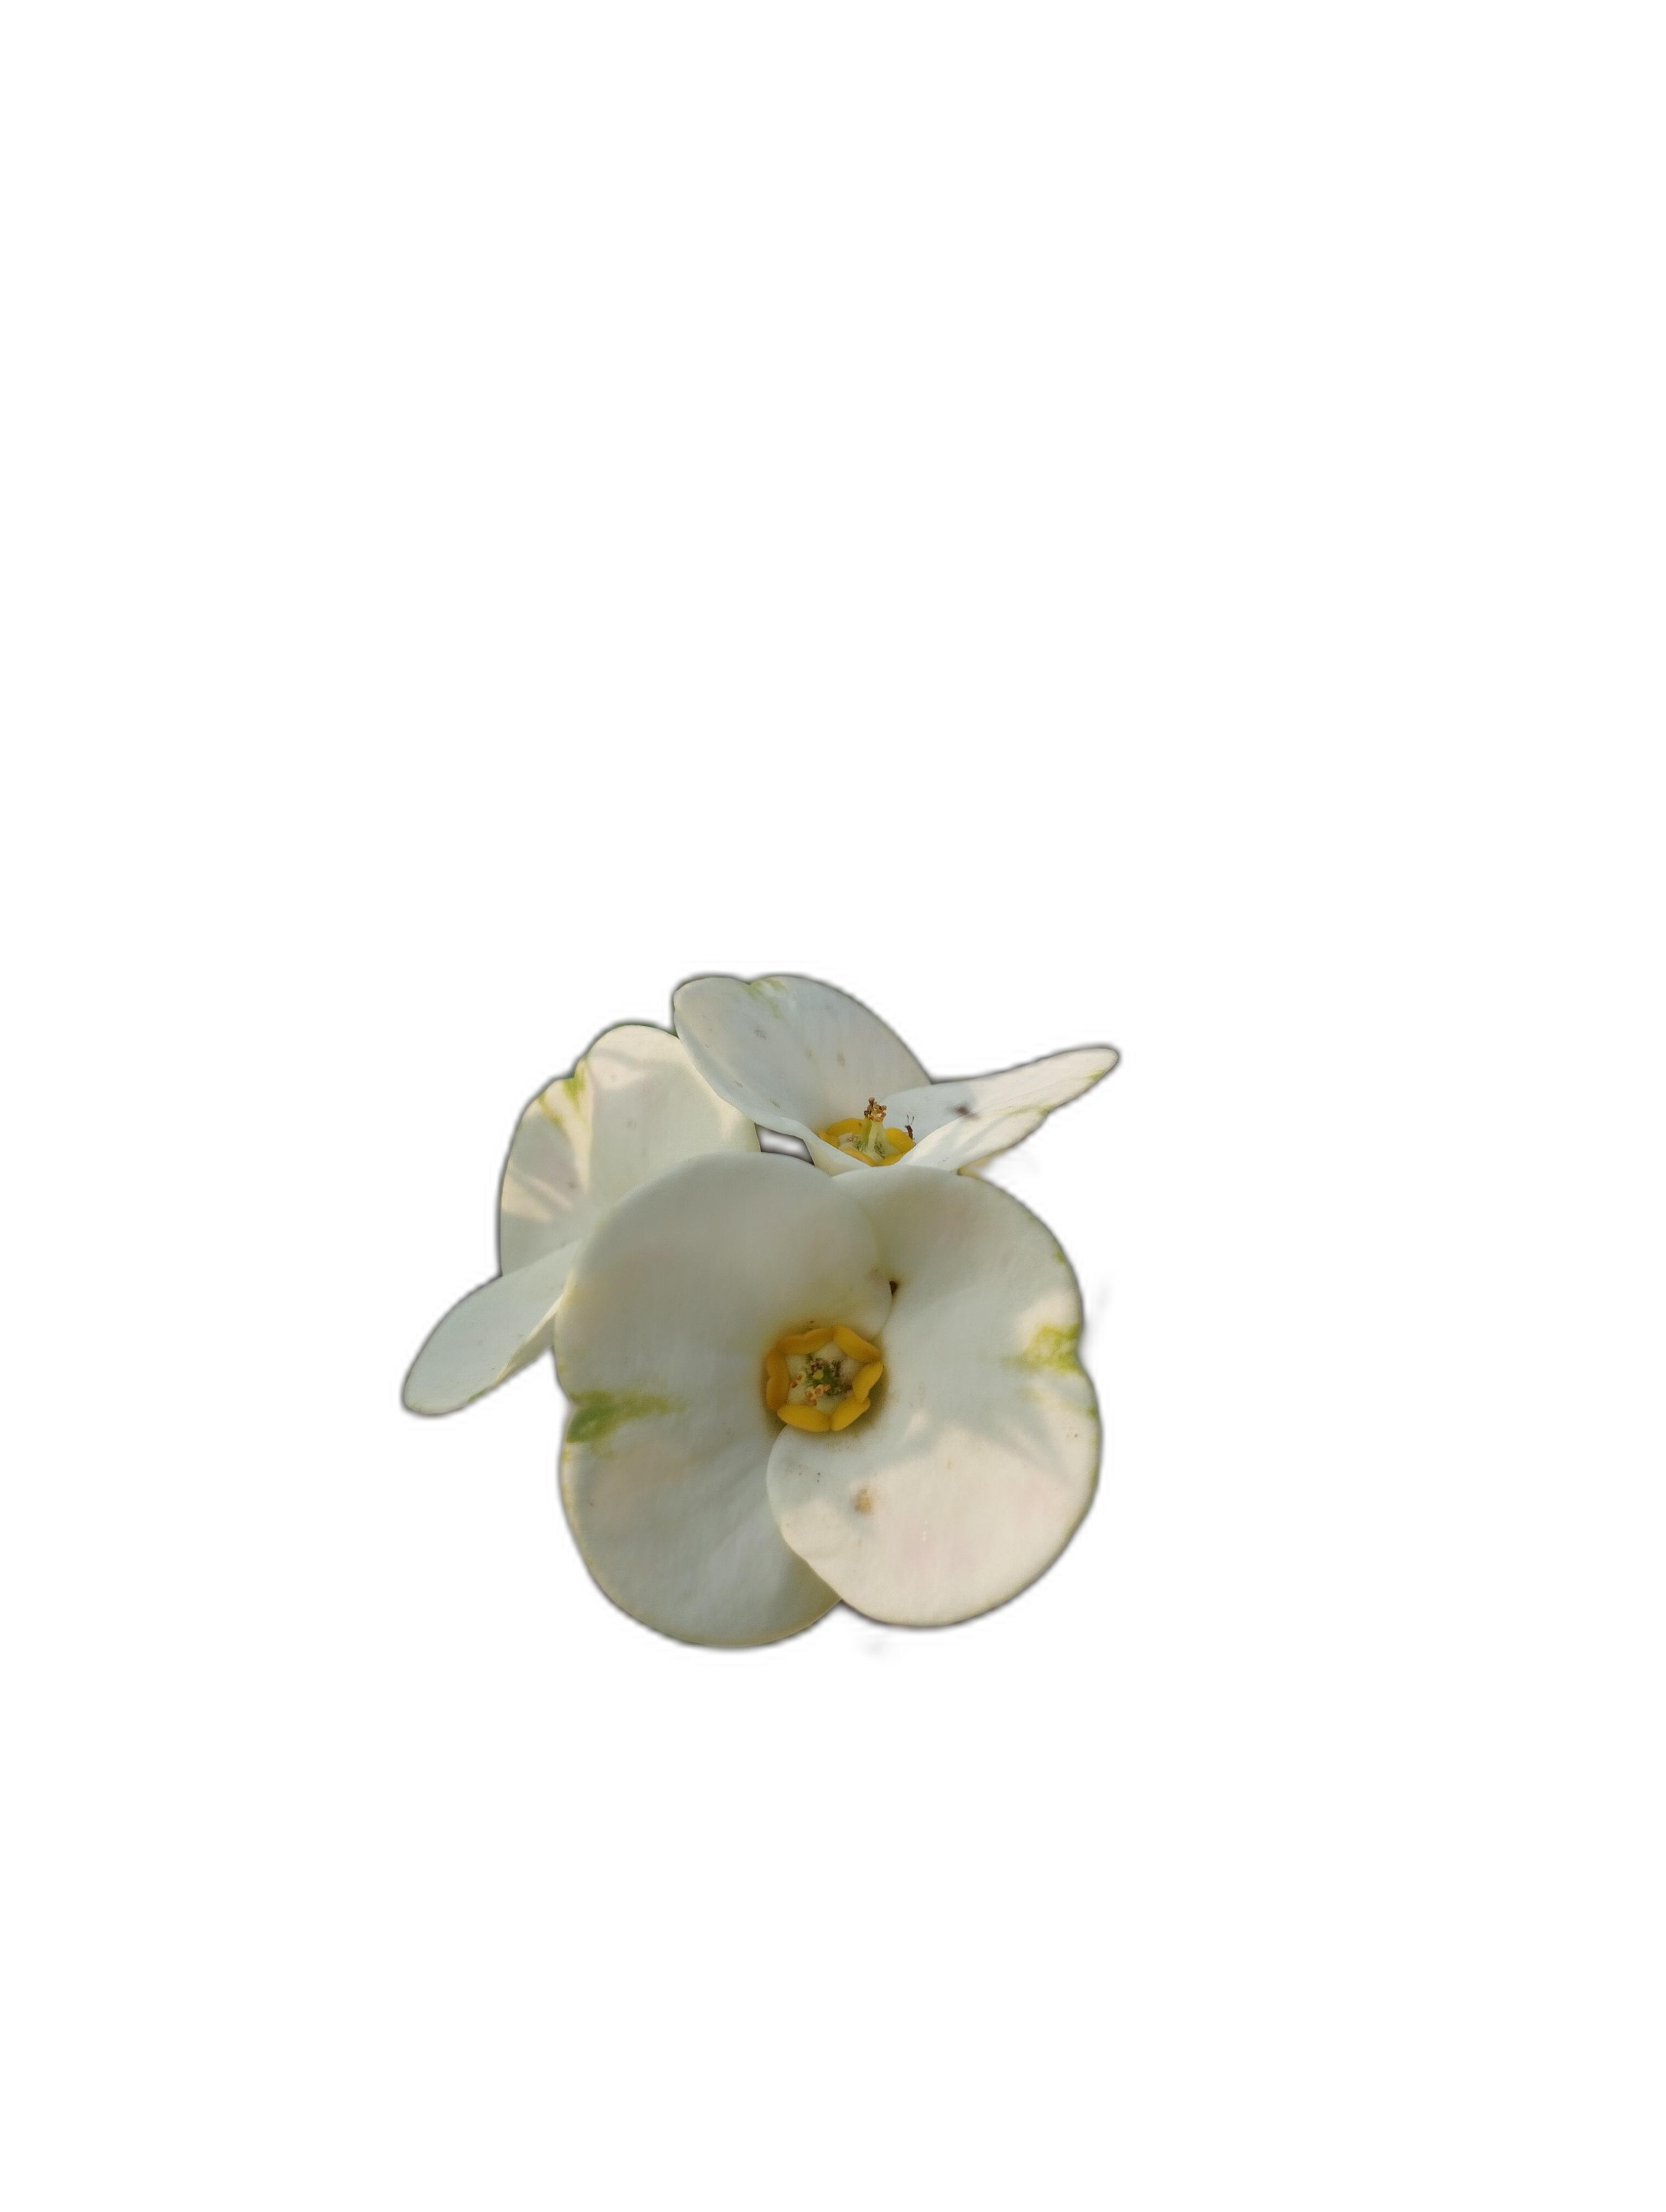
Label: Crown of thorns